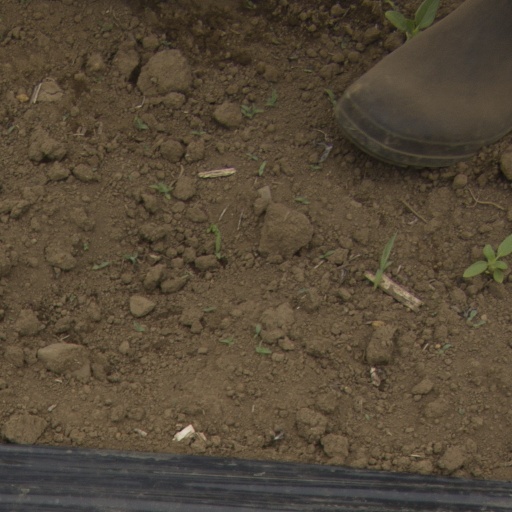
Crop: Jerusalem artichoke